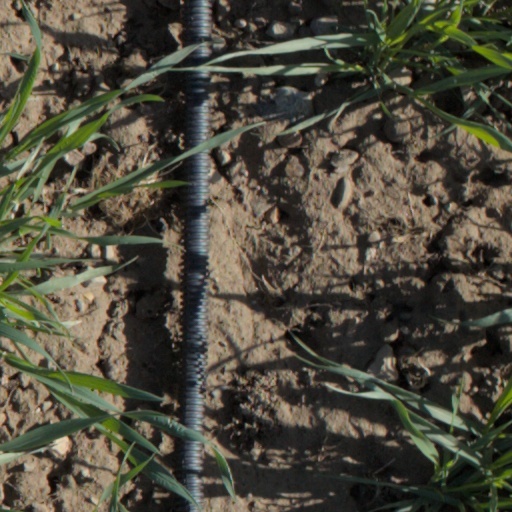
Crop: wheat